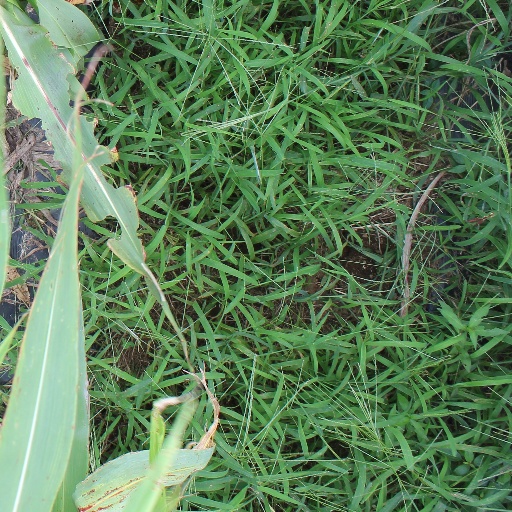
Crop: sorghum